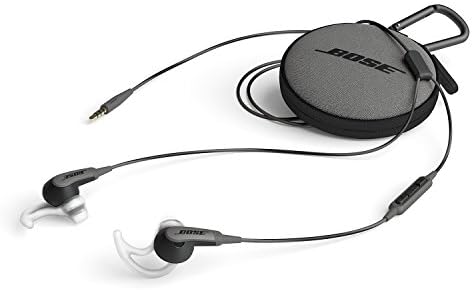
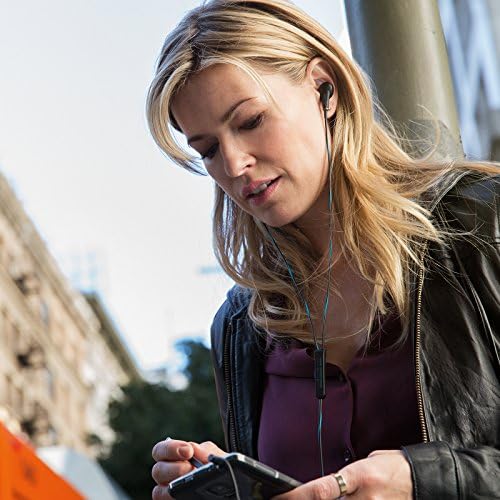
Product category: headphones
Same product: no